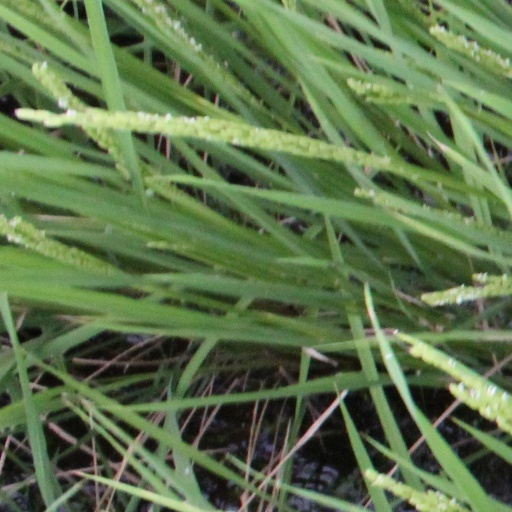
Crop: rice